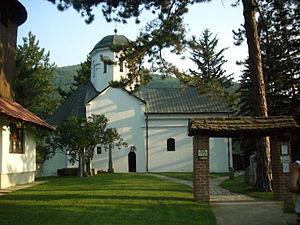
Cet article recense les monuments culturels du district de Kolubara en Serbie.
Les monuments culturels de grande importance sont les monuments de Serbie qui, par leur valeur, bénéficient d'un haut degré de protection.
Le monastère de Ćelije est un monastère orthodoxe serbe situé à Lelić, dans le district de Kolubara et sur le territoire de la Ville de Valjevo en Serbie. Il est inscrit sur la liste des monuments culturels de grande importance de la République de Serbie.